Triplemanía I

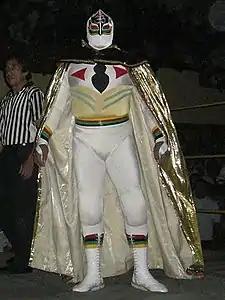
Máscara Sagrada, teamed up with Love Machine and Mascarita Sagrada in the sixth match of the night.

Triplemanía I (Referred to as just "Triplemanía" the first year) was the first ever Triplemanía "lucha libre", or professional wrestling show promoted by Asistencia Asesoría y Administración (AAA). The show took place on April 30, 1993 in Mexico City, Mexico's Plaza de Toros bullfighting arena. The Main event featured a "Retirement" match between Konnan and Cien Caras, where the storyline was that the person that lost would have to retire from professional wrestling. The match was billed as the first time such a stipulation had ever been used in "Lucha Libre", while it was rare, retirement matches had happened in Mexico before that time. The semi-main event featured the zenith of the storyline feud between Perro Aguayo and Máscara Año 2000 as the two fought in a "Lucha de Apuestas", or bet match, where Aguayo put his hair on the line and Máscara Año 2000 bet his wrestling mask on the outcome of the match.